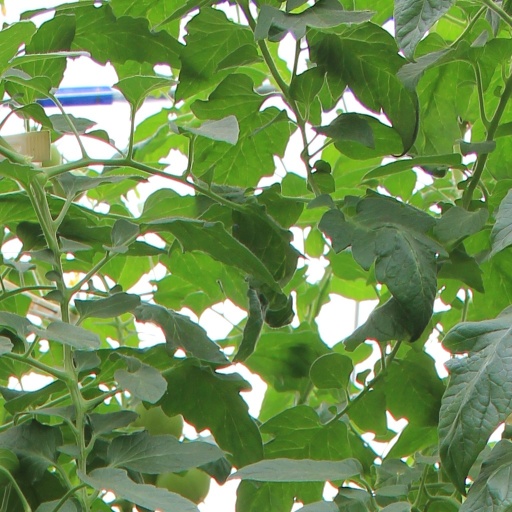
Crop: tomato